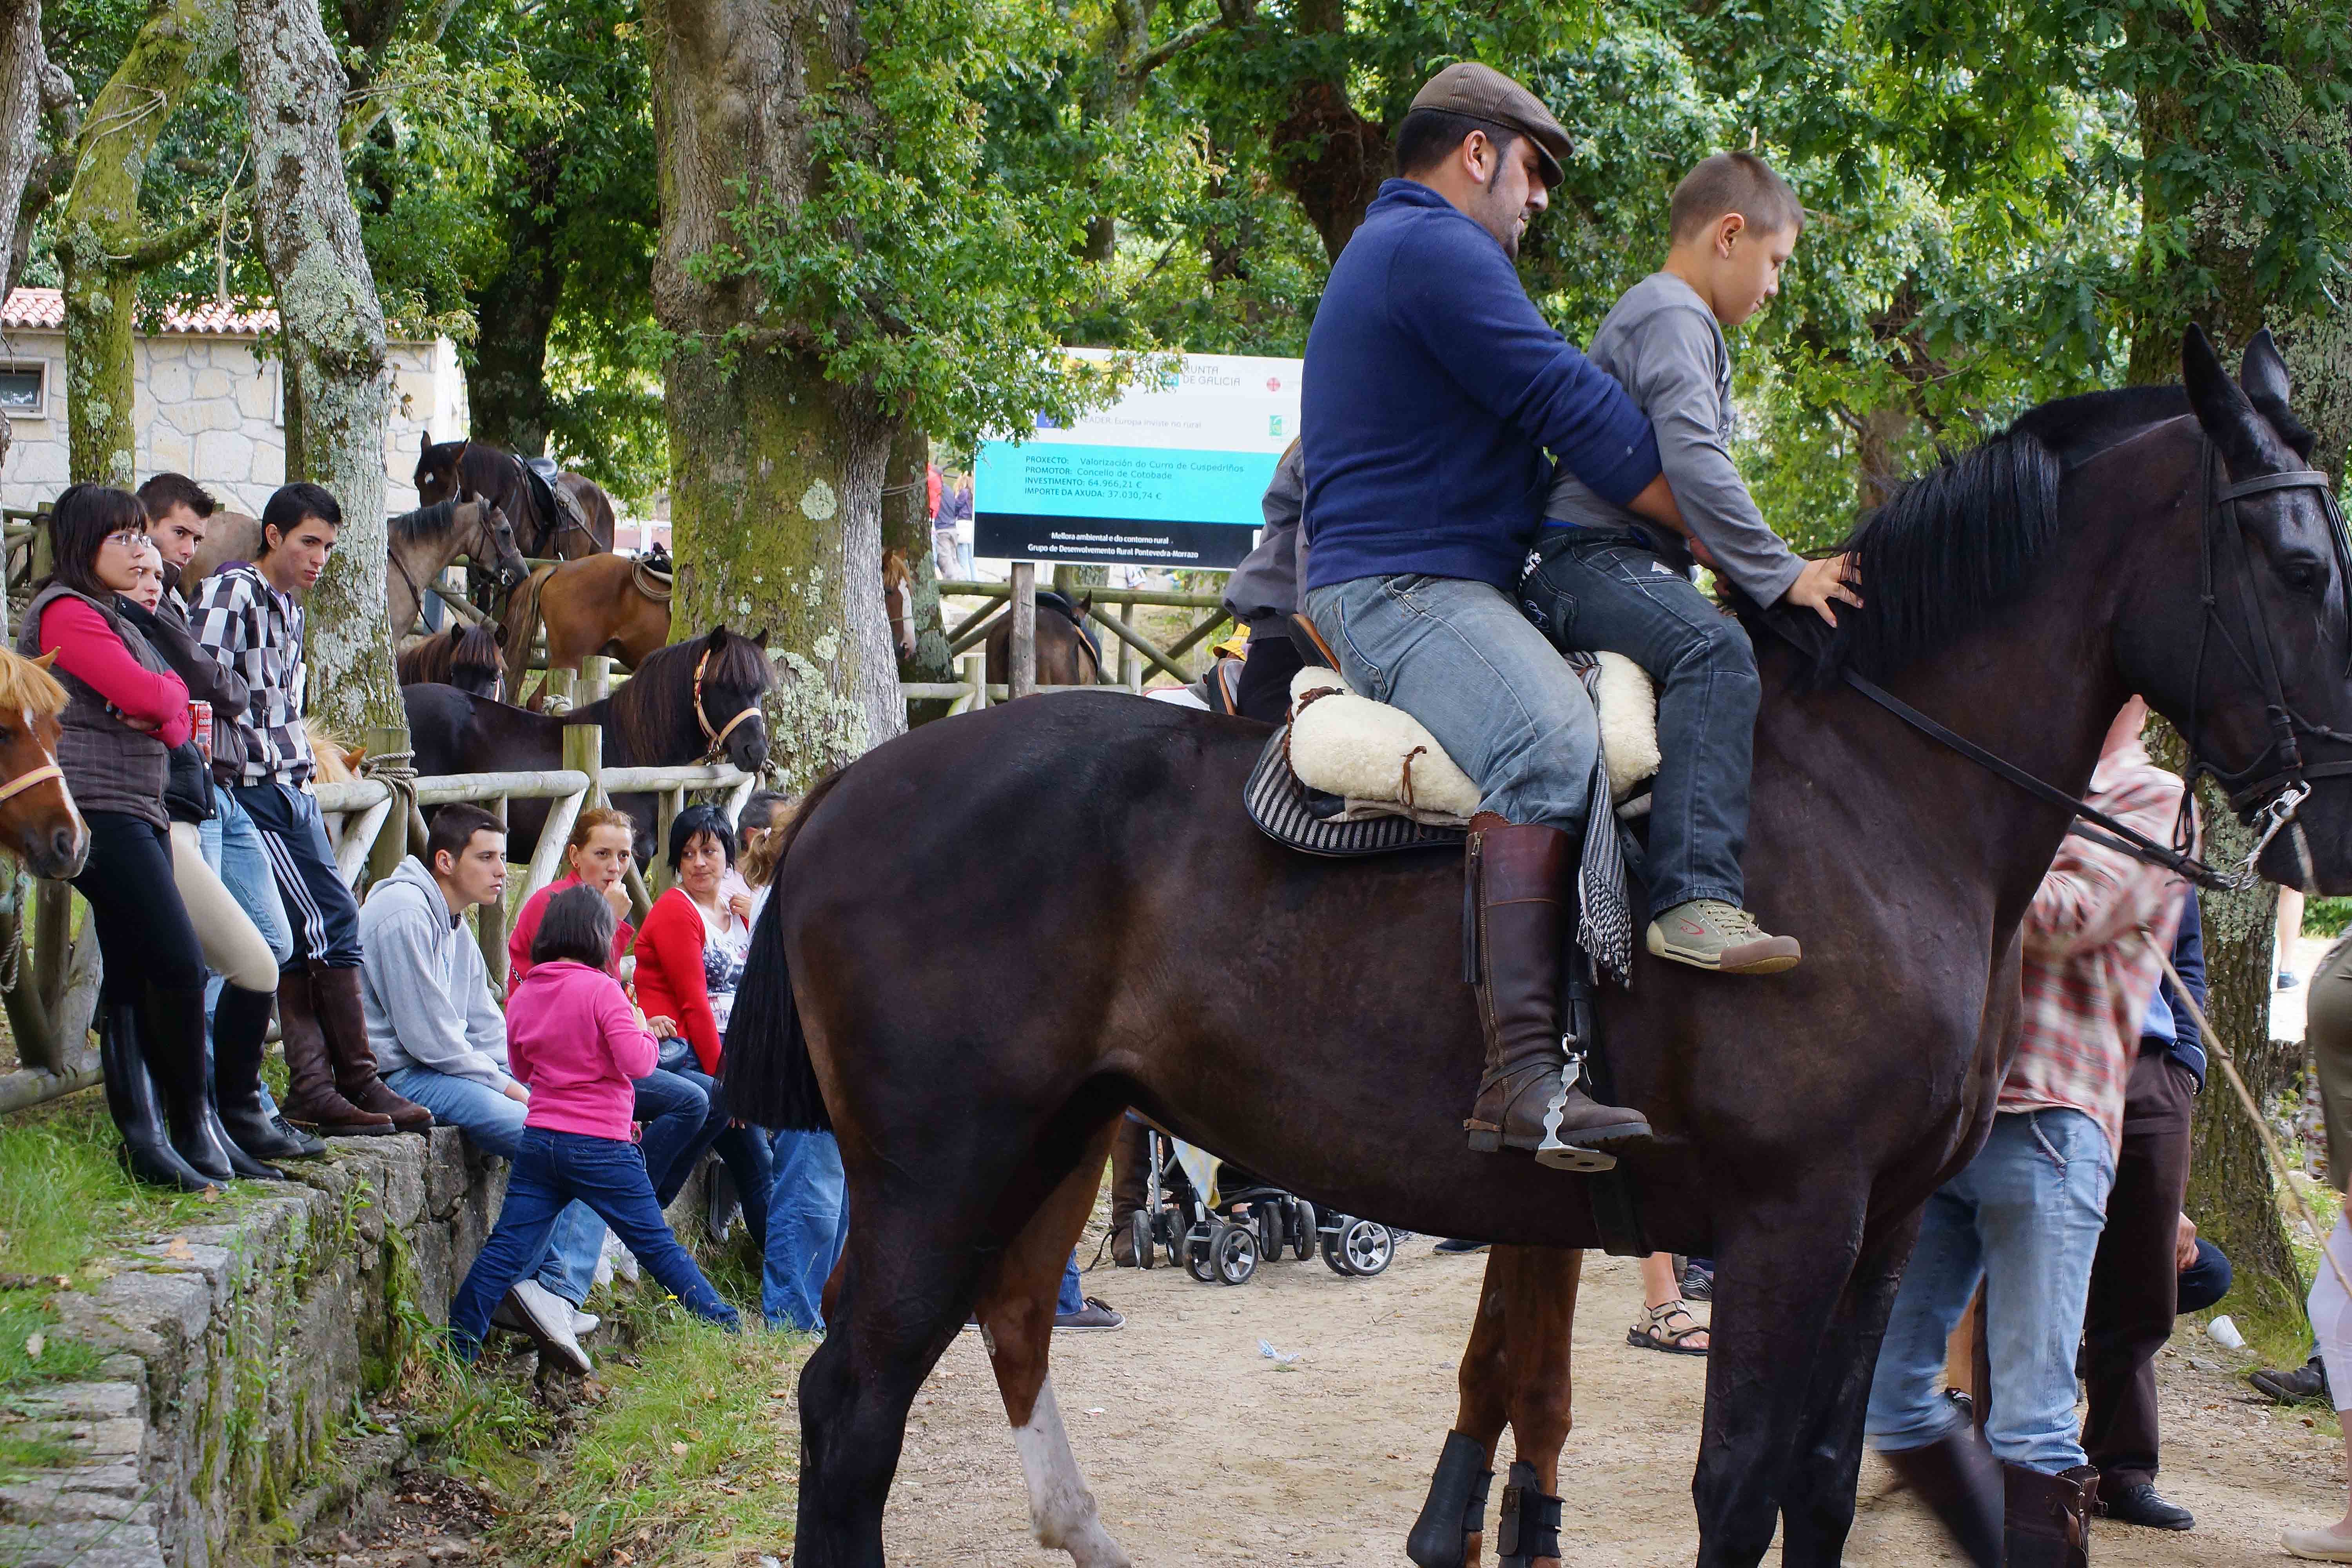
photo, horse, stallion, spain, sports, animals, mare, galicia, pontevedra, jockey, caballos, a77, espana, g, ggl1, gaby1, xovesphoto, animales, varios, some, xelodegalicia, sonya77v, cotobade, sonyslta77v, tamrom55200, rapadasbestas, gabrielcoru a, romer a, cuspedri os, equestrianism, pack animal, eventing, trail riding, horse like mammal, horse harness, animal sports, english riding, equestrian sport, endurance riding